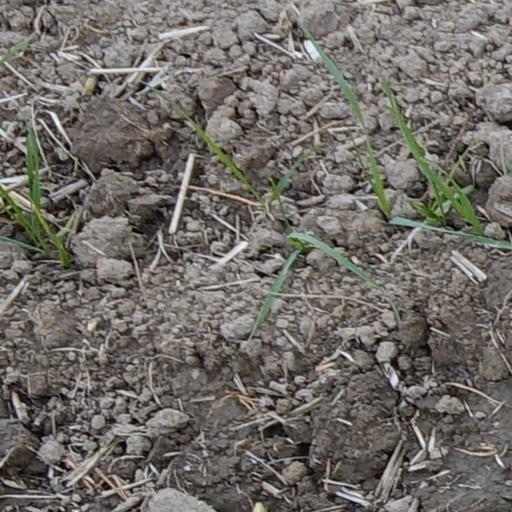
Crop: wheat